John Bowser

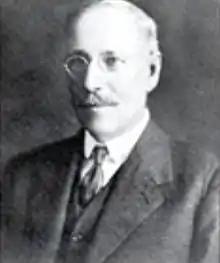

Sir John Bowser (2 September 1856 – 10 June 1936), Australian politician, was the 26th Premier of Victoria. He was born in London, the son of an army officer, and arrived in Melbourne as a child with his family. He grew up at Bacchus Marsh and when he left school got a job with the "Bacchus Marsh Express". As a young man he went to Scotland and worked on newspapers while studying at University of Edinburgh. Returning to Australia, he settled in Wangaratta, where he farmed and managed the "Wangaratta Chronicle", which he eventually bought.